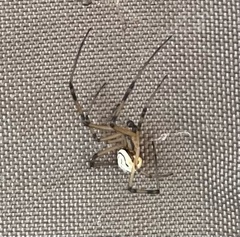
Species: Lactrodectus_hesperus